Dushanbe

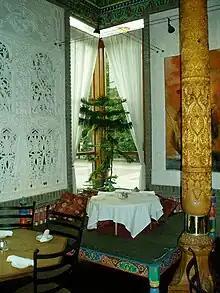
Interior of the Boulder Dushanbe teahouse

During and during the decade after the Soviet invasion, most industries were focused on meeting local demand with local materials. Meat packing, soap production, bricks, lumber, silk thread, leather, clothing, and generation of electric power were all local industries during the time period. In 1932, 776 workers were employed in industry, while in 1938, 12 thousand were. During World War 2, the city's industry grew significantly with the Soviet decision to relocate industry eastwards to cities like Dushanbe, specifically light industries like textile manufacturing and food processing. Industry output increased by 2.5 times from 1940 to 1945. About 1/3 of the industrial and white-collar labor force of Tajikistan is located in Dushanbe, despite containing less than 10 percent of Tajikistan's population. From January to August 2019, there were 455 manufacturing companies in Dushanbe, producing 1,644,745,400 Somoni worth of products. The majority of that, 63.9%, was from the processing industry, 34.5% was from electricity, water, gas, and air purification, and the other 1.6% was from the non-metallic construction industry. The industry produces over 300 types of products. Exports from the industrial sector consisted of $1,535,500 during the time period.